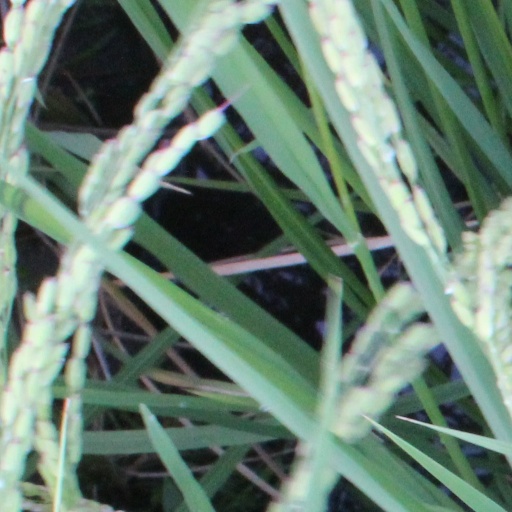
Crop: rice